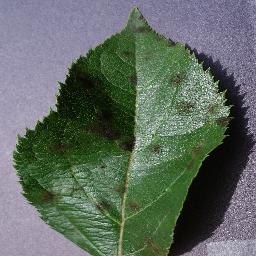
Label: Apple___Apple_scab